Fletcher Sibthorp

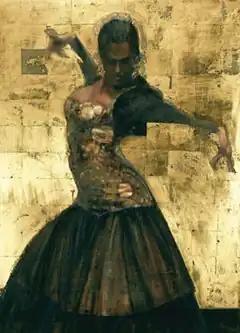
"Flamenco Gold" 1998. Finished painting after a series of preparatory studies. Oil and gold leaf on canvas and glass.

Fletcher had been approached by the Sadler's Wells Theatre in 1995, with a view to producing a painting of the Flamenco troupe formed by Paco Peña. This was the key starting point for his interest in all forms of dance, and a move away from depicting athletes. Although the image he produced was not eventually used, his having been invited to the press performance resulted in a very key piece and his earliest Flamenco painting "Flamenco Gold' which was used on the cover of Jason Webster's best selling book: "Duende; A Journey In Search of Flamenco".